Juliet Bawuah

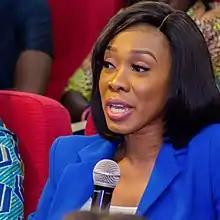
Juliet Bawuah, speaking at the Africa Women's Sports Summit

Juliet Bawuah is a Ghanaian sports journalist who has written for top media houses. She has interviewed FIFA President, Gianni Infantino as well as the former World Player of the Year and former Liberia President George Weah. She became well known as a result of her interview with Gianni Infantino, on the sidelines of a FIFA Summit in the North-Western African country, Mauritania. She also founded the Africa Women's Sports Summit, a program that brings together Africa's leading female sports names and aspiring ones.